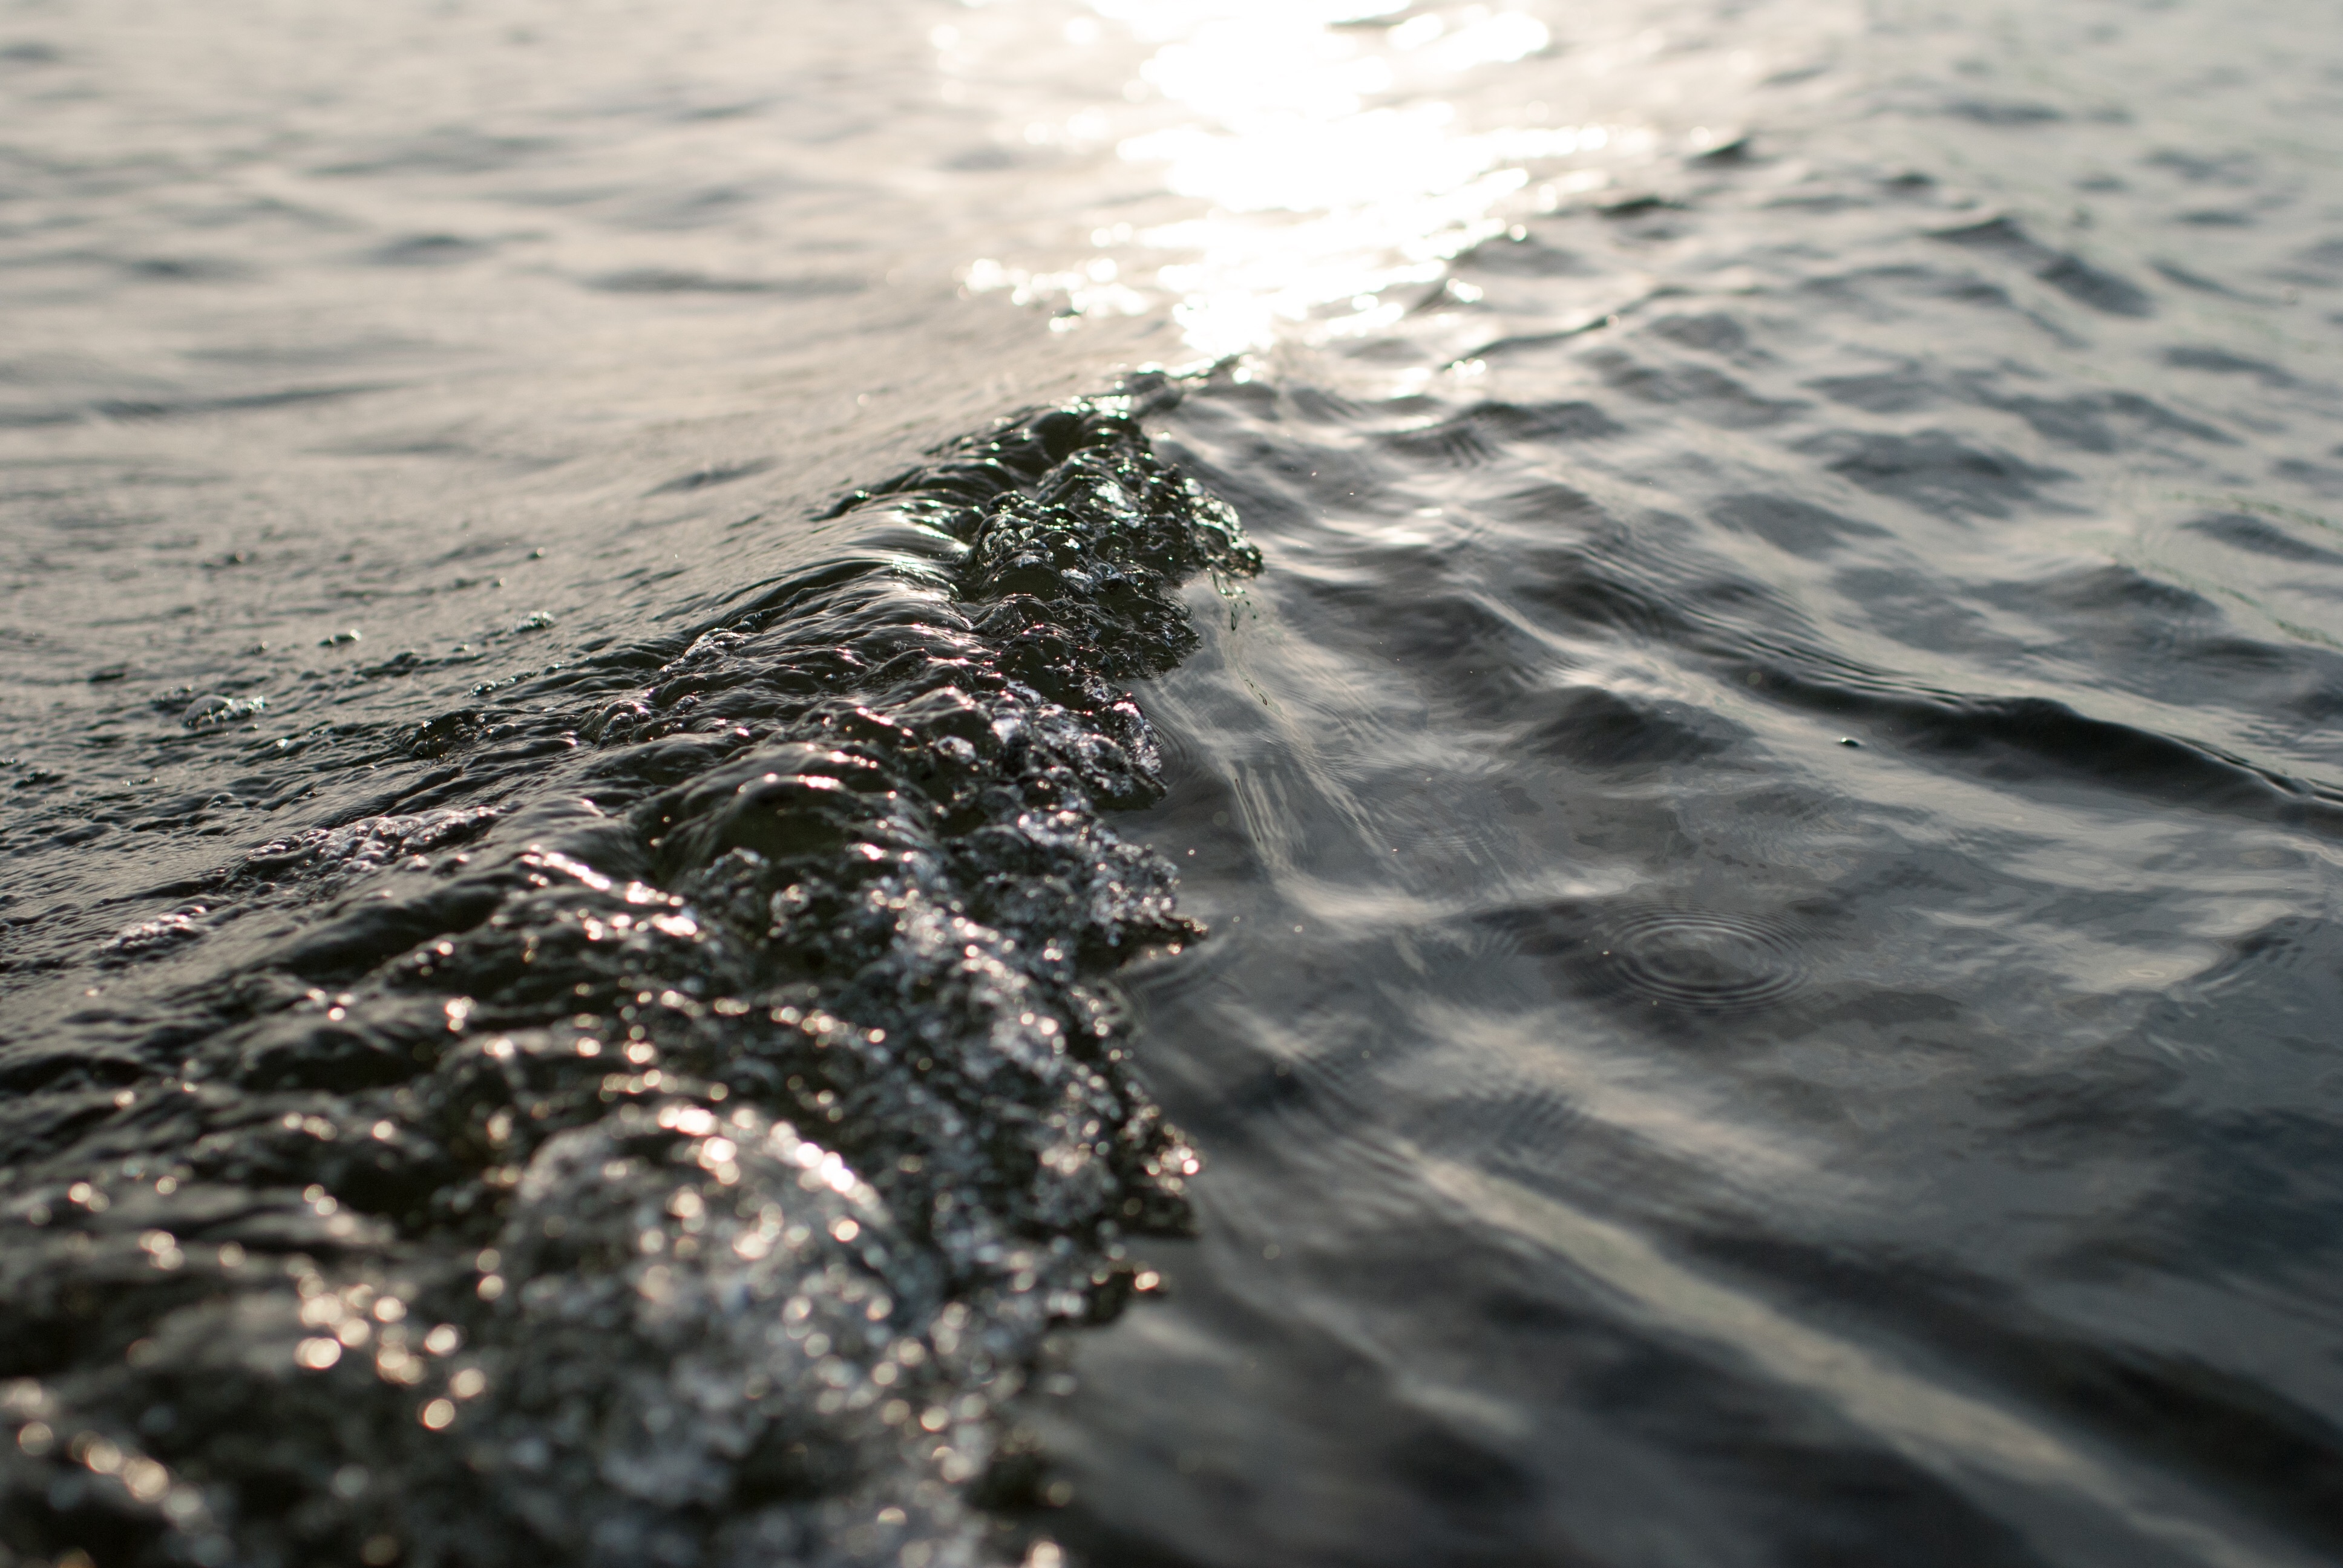
beach, sea, coast, water, nature, rock, ocean, horizon, sunlight, shore, wave, reflection, body of water, wind wave